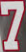
Number: 7